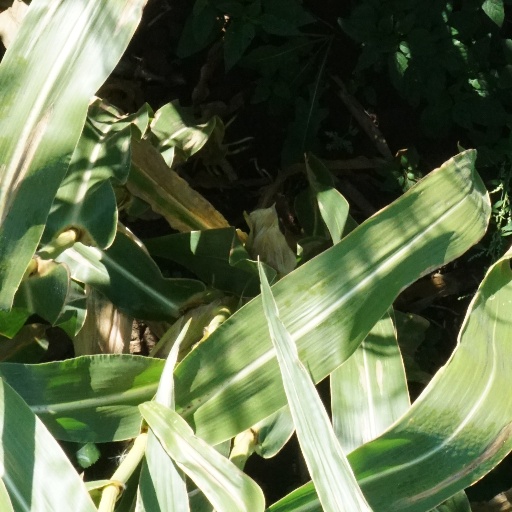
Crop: maize; corn